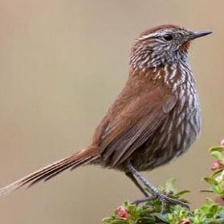
Species: AUSTRAL CANASTERO
Scientific name: ASTHENES ANTHOIDES